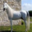
Label: horse